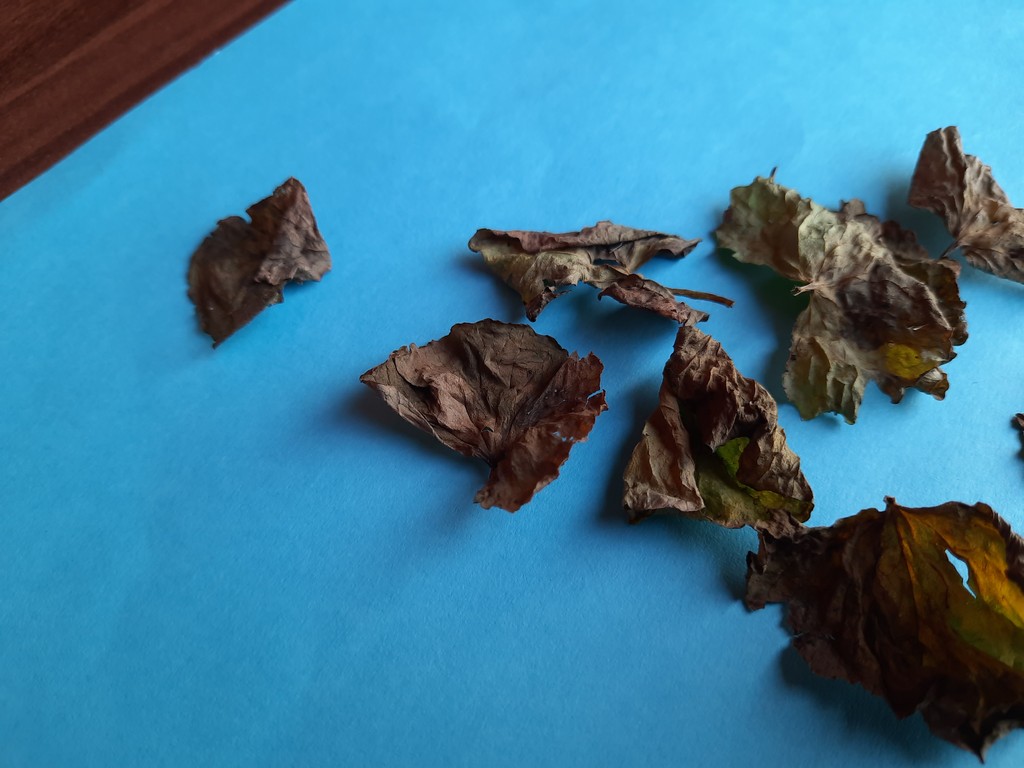
Label: Dried